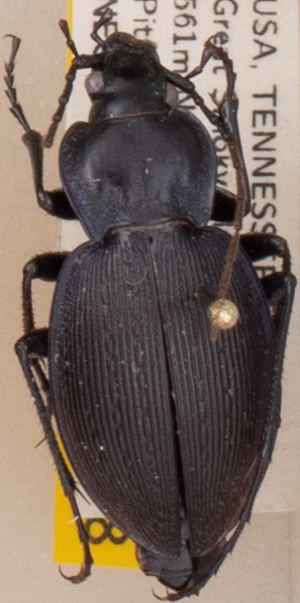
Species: Carabus goryi
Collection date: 2021-05-11
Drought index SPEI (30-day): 0.44
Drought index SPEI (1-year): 0.71
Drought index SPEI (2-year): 2.09